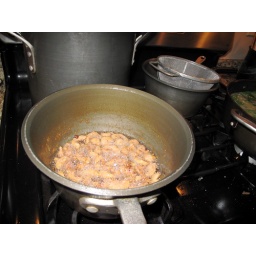
The water has evaporated away and now the duck skins bubble in their own fat.